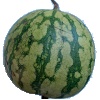
Label: watermelon